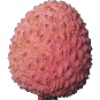
Label: lychee